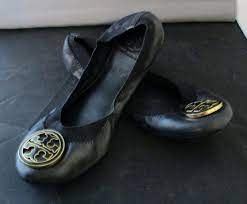
Label: Ballet Flat